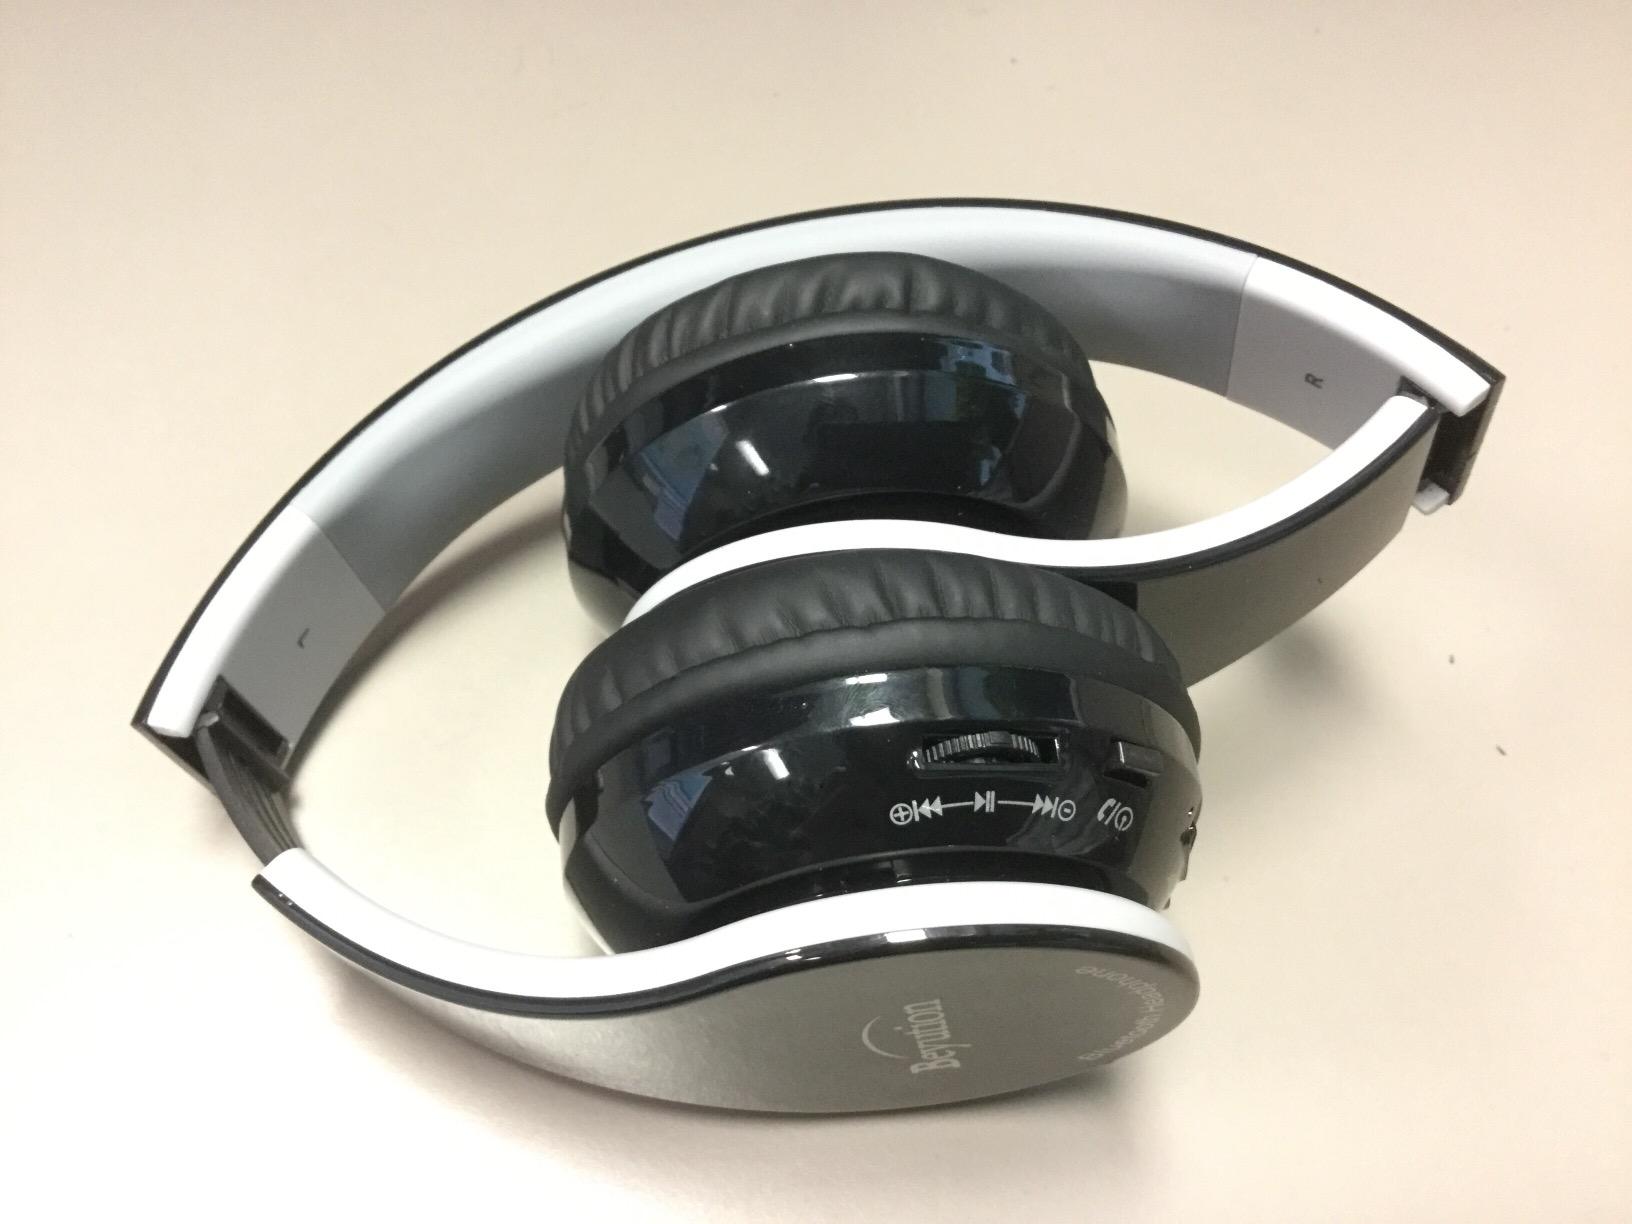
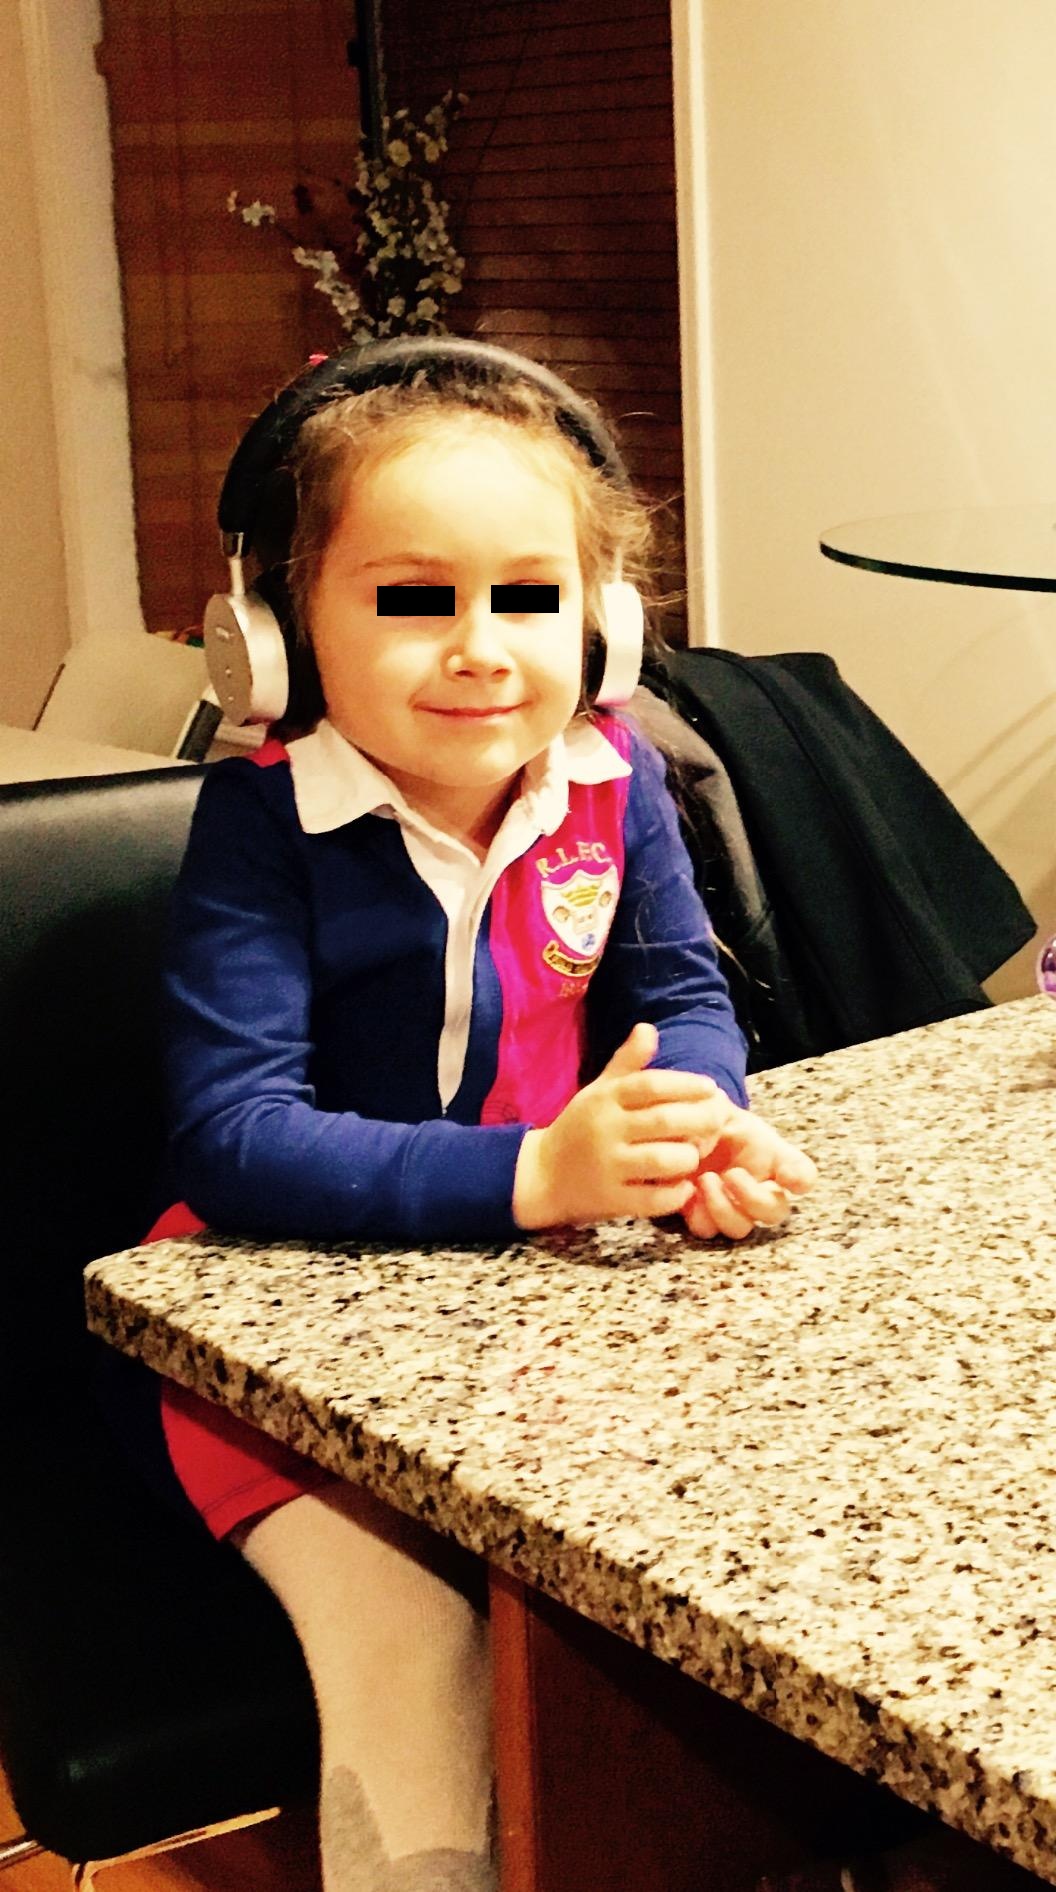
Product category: headphones
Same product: no